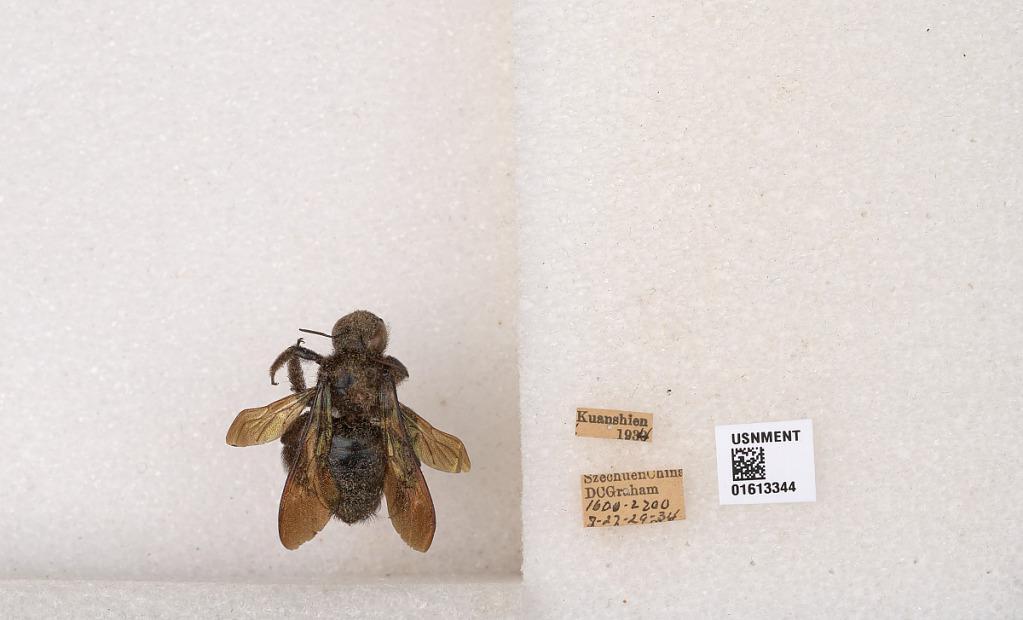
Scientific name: Xylocopa (Biluna) tranquebarorum tranquebarorum (Swederus)
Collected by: D. Graham
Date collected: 1934-7-22
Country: China
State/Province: Sichuan
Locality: Szechuen